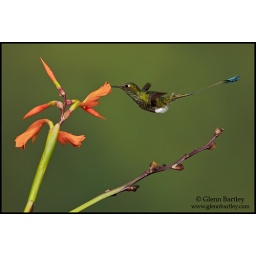
A Booted Racket-tail hummingbird (Ocreatus underwoodii) feeding at a flower while flying in the Tandayapa Valley of Ecuador.